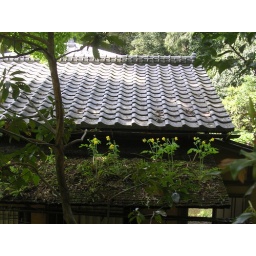
Flowers growing on porch roof of a building in the zen Buddhist temple,